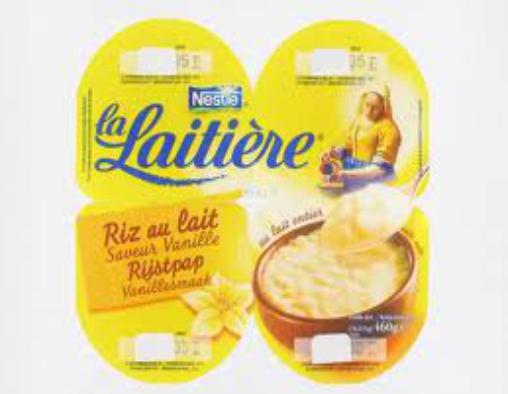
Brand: La Laitiere
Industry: Food